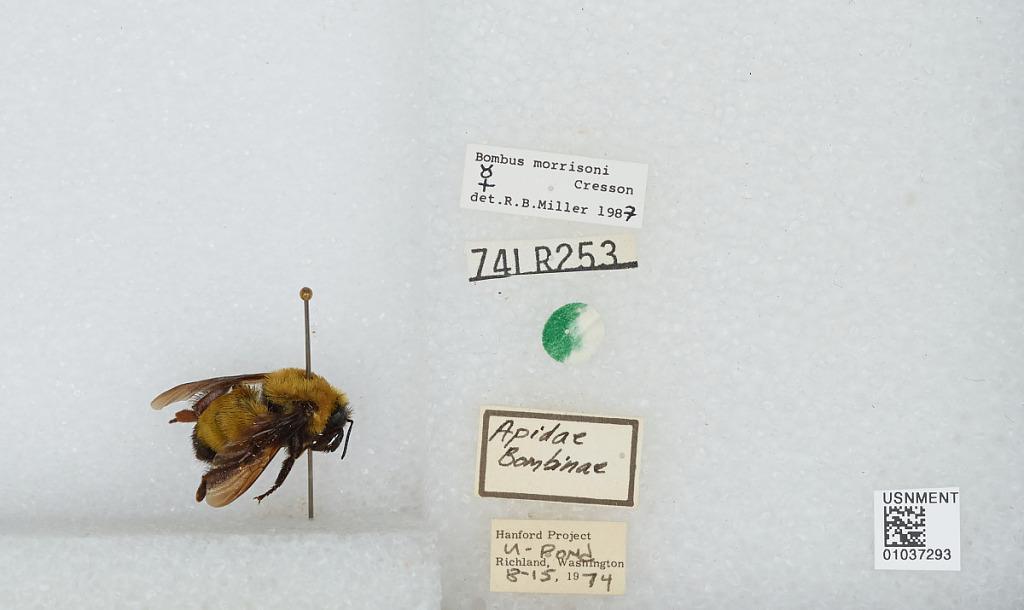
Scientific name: Bombus (Separatobombus) morrisoni Cresson
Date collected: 1974-8-15
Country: United States
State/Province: Washington
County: Benton
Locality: U-Pond, Richland
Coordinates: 46.3333, -119.297
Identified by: Miller, R. B.